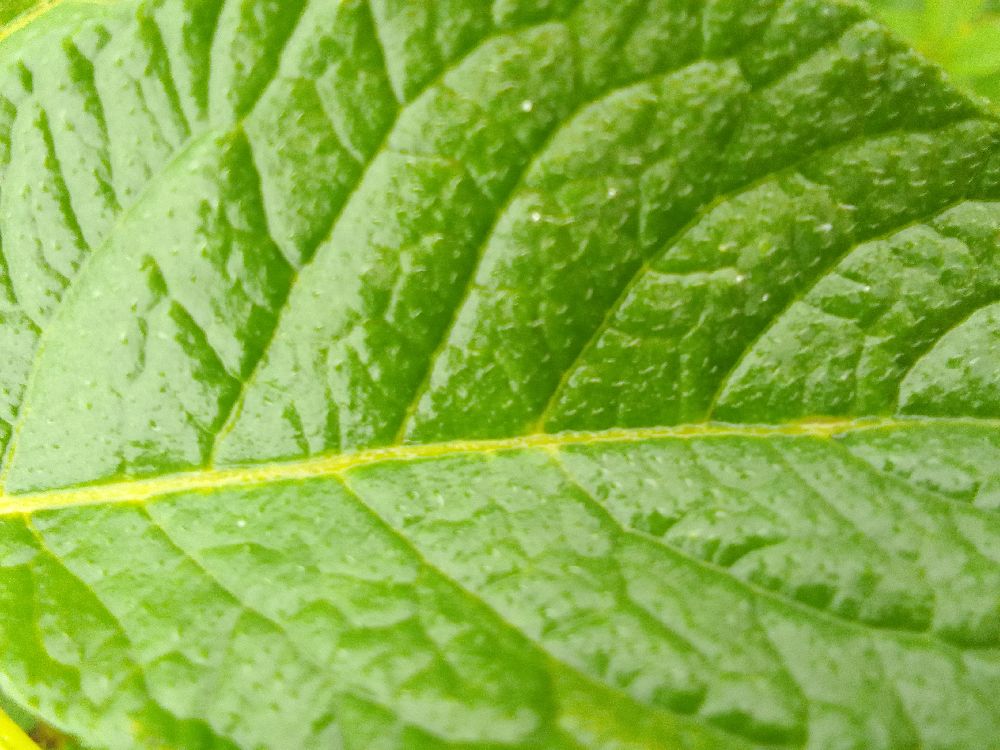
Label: Healthy